Pauline Arnoux MacArthur

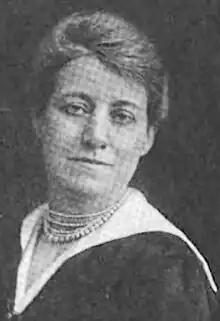
Pauline Arnoux MacArthur, from a 1915 publication

Pauline Arnoux MacArthur (1867 – May 22, 1941) was an American clubwoman, writer, pianist and librettist.